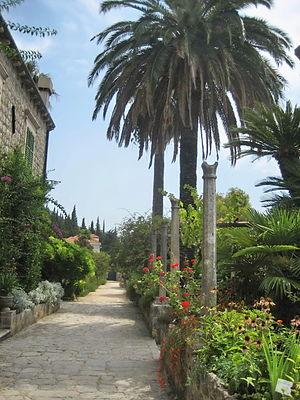
L'arboretum de Trsteno est un arboretum situé sur le territoire de la ville croate de Trsteno.